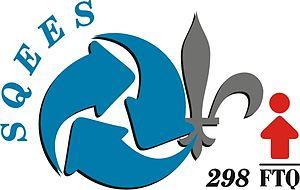
Syndicat québécois des employées et employés de service, section locale 298 (FTQ)
Le Syndicat québécois des employées et employés de service, section locale 298 (FTQ) est un syndicat canadien créé en 1946. Il est une section locale de l'Union internationale des employés des services et est affilié à la Fédération des travailleurs du Québec (FTQ) et au Congrès du travail du Canada.